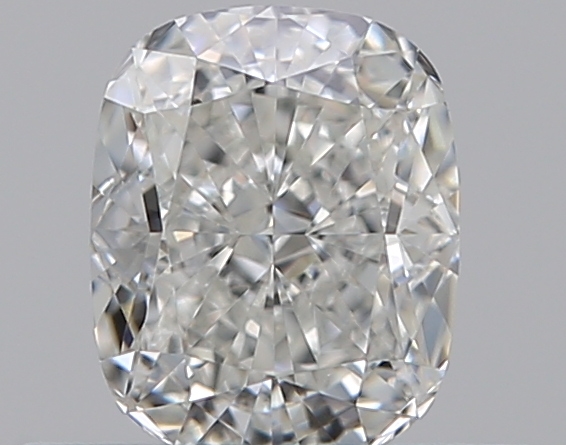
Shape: cushion
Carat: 0.5
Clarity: VVS1
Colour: G
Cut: EX
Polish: EX
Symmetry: VG
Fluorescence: N
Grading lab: GIA
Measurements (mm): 5.11 x 4.17 x 2.75